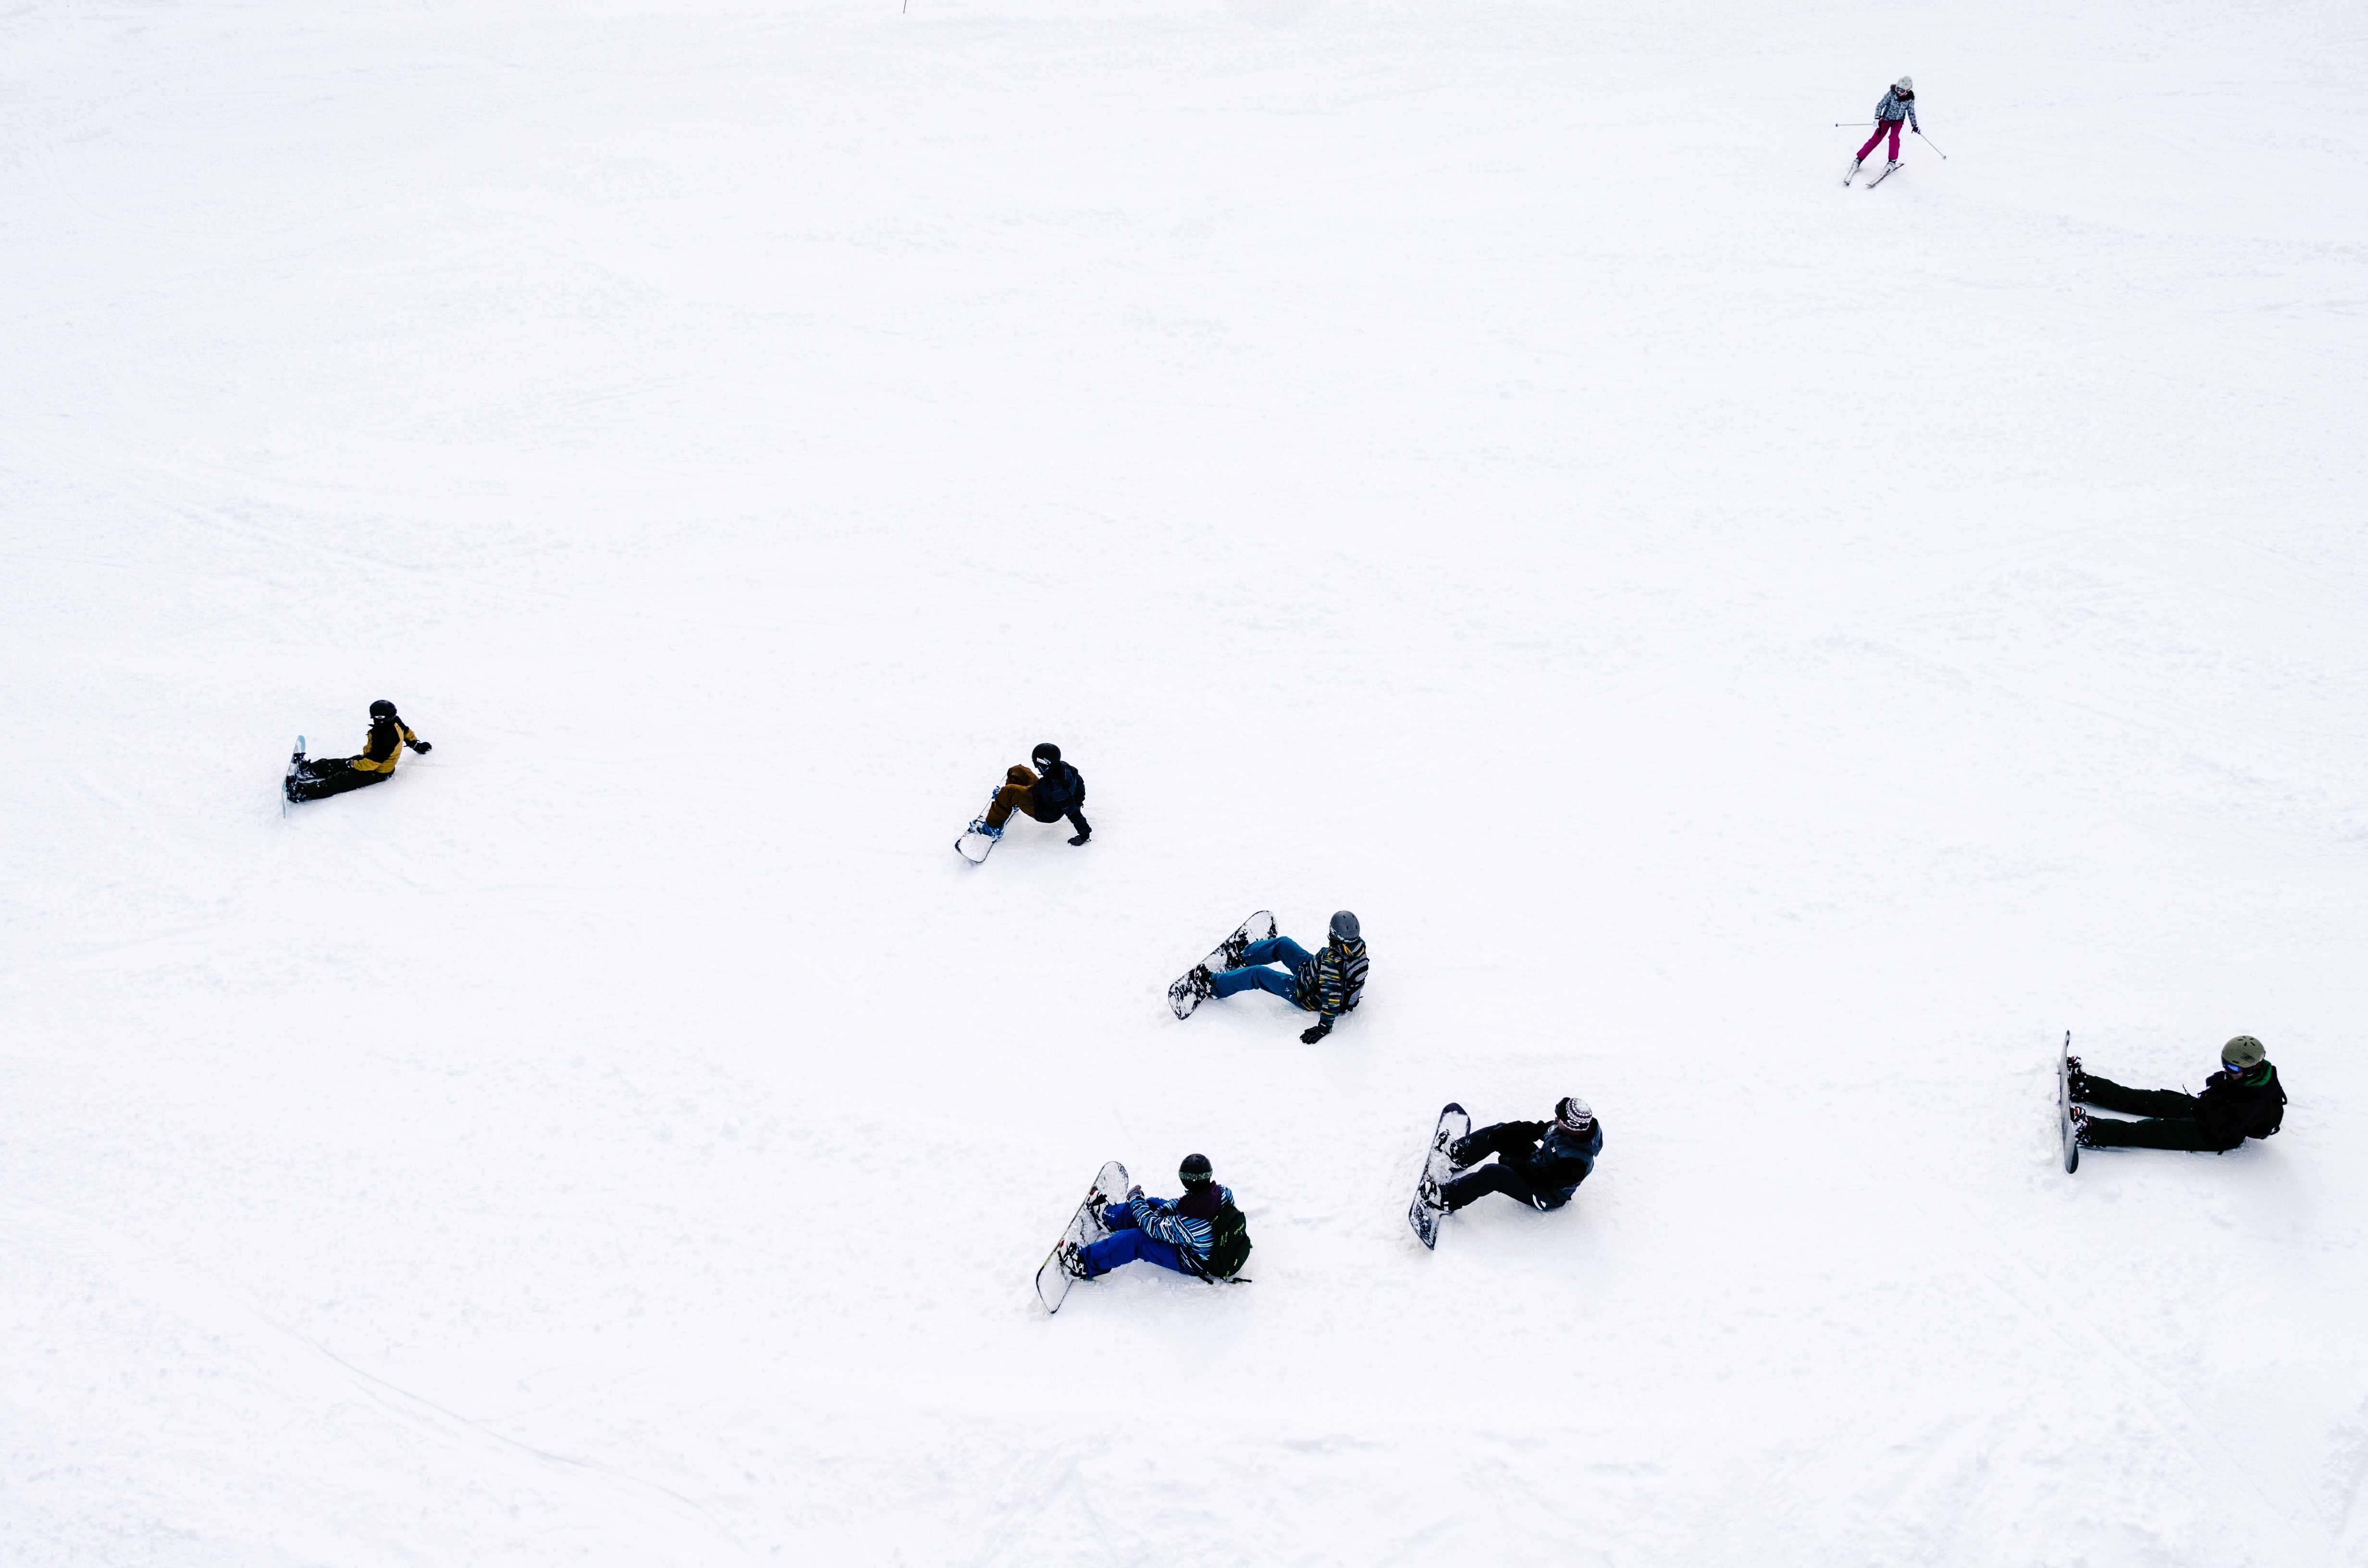
snow, winter, vehicle, weather, snowboard, sports equipment, snowboarder, winter sport, sports, ski, snowboarding, sled, ski equipment, geological phenomenon, freestyle skiing